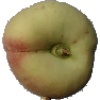
Label: peach_flat